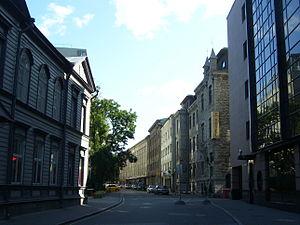
Tõnismäe est une colline de 36 mètres de haut voisine de la colline de Toompea au centre de Tallinn en Estonie. Tõnismäe est aussi un quartier du district de Kesklinn.